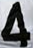
Number: 4